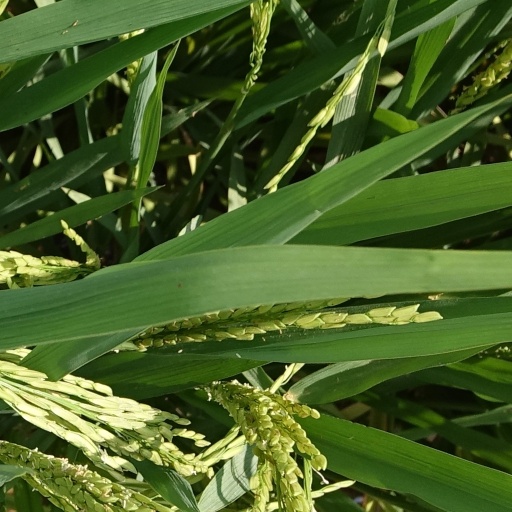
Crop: rice